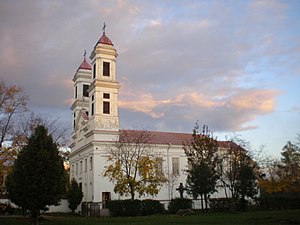
Jonava / Galleri
Jonava er en by i det centrale Litauen. Med et indbyggertal på 33.178 er Jonava den niende største by i Litauen. Byen ligger i Kaunas apskritis 30 km nordøst for Litauens næststørste by Kaunas og er hovedsæde i Jonava distriktskommune. Den betjenes af Kaunas internationale lufthavn, ca. 15 km sydvest for Jonava. Den største gødningsfabrik i de baltiske lande, "Achema", ligger i byen. Jonava kaldes Sankt Hans' hovedstad.